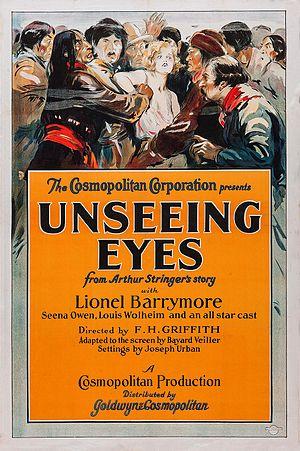
Unseeing Eyes est un film américain réalisé par Edward H. Griffith et sorti en 1923.